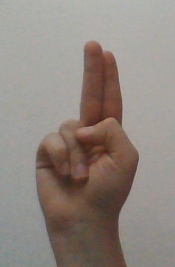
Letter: taa